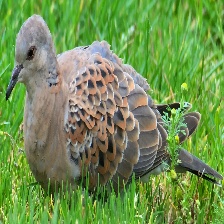
Species: EUROPEAN TURTLE DOVE
Scientific name: STREPTOPELIA TURTUR